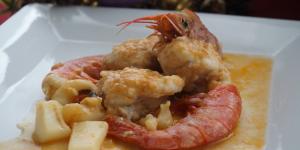
rape en salsa con gambas paso a paso